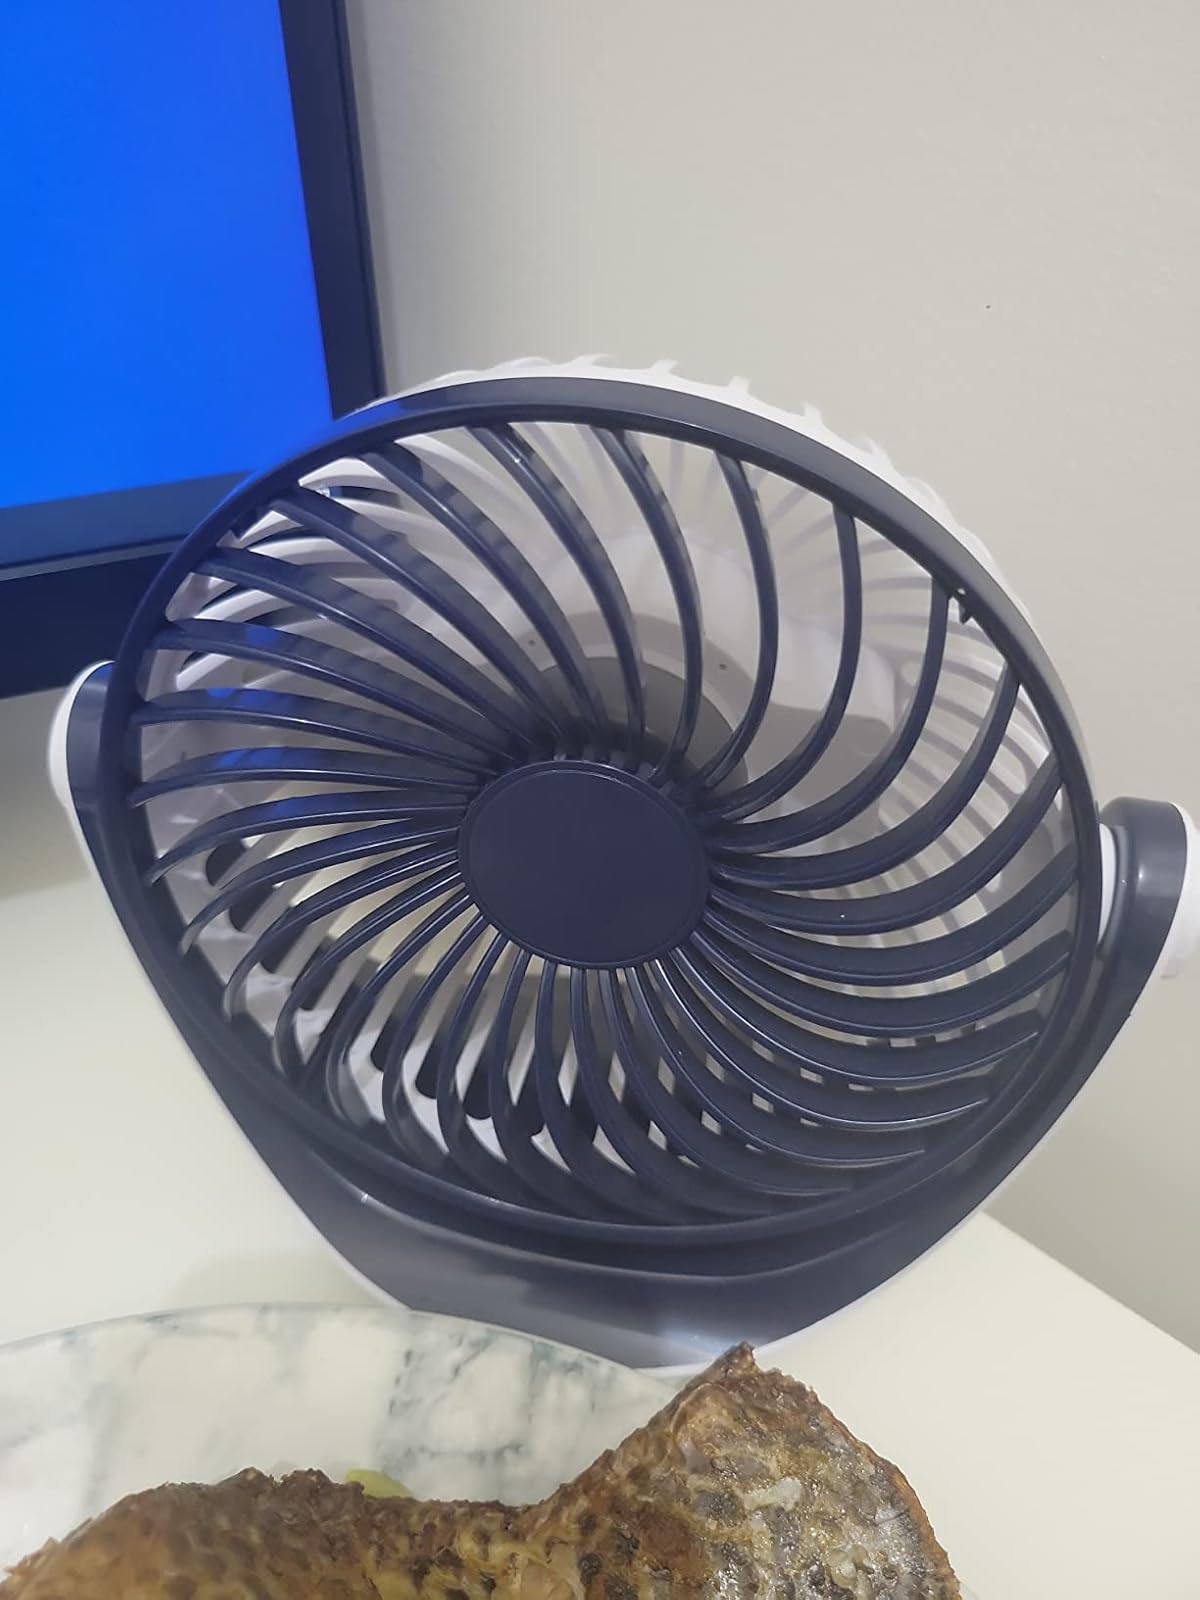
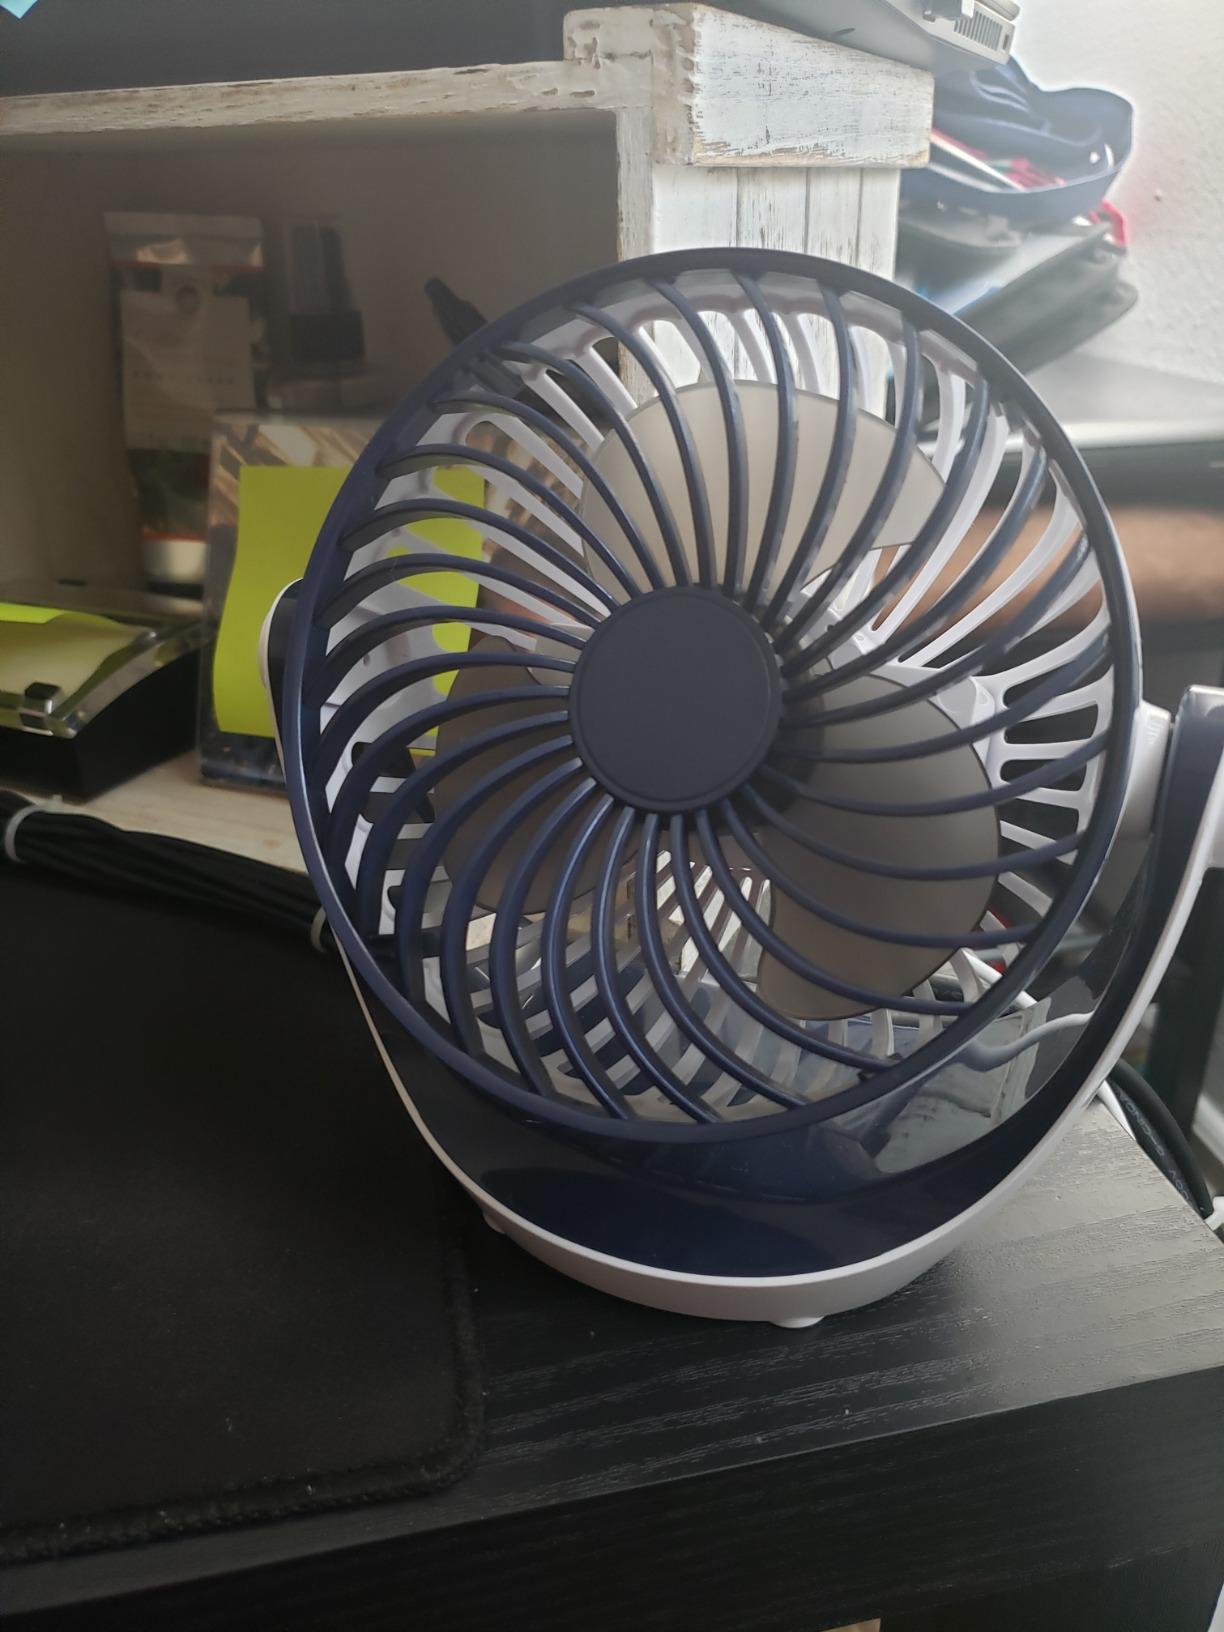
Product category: fan
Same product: yes